Sydney Sixers

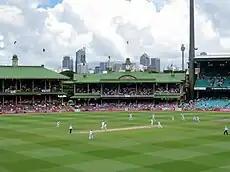
Ashes 2010–11 Sydney Test

The Sydney Sixers play out of the Sydney Cricket Ground, Sydney. The stadium has had a capacity of 48,000 since the completion of redevelopments in 2014. A part of the makeover included new state-of-art facilities and grandstand as well as one of the biggest video screens in the southern hemisphere.